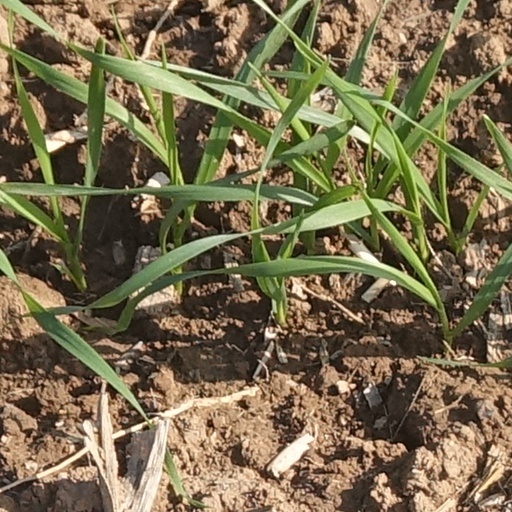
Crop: wheat